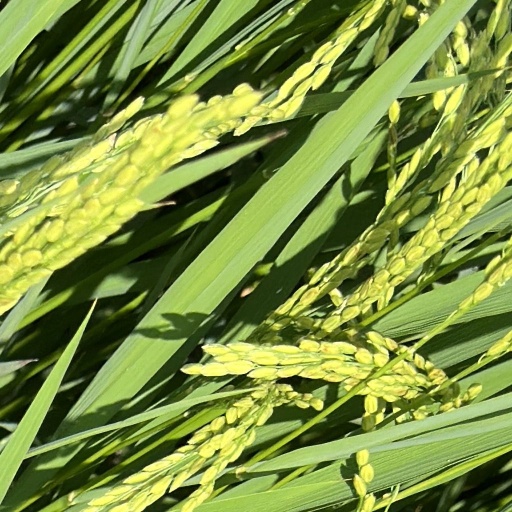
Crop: rice